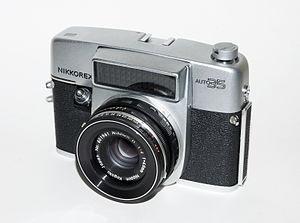
Nikkorex auto 35